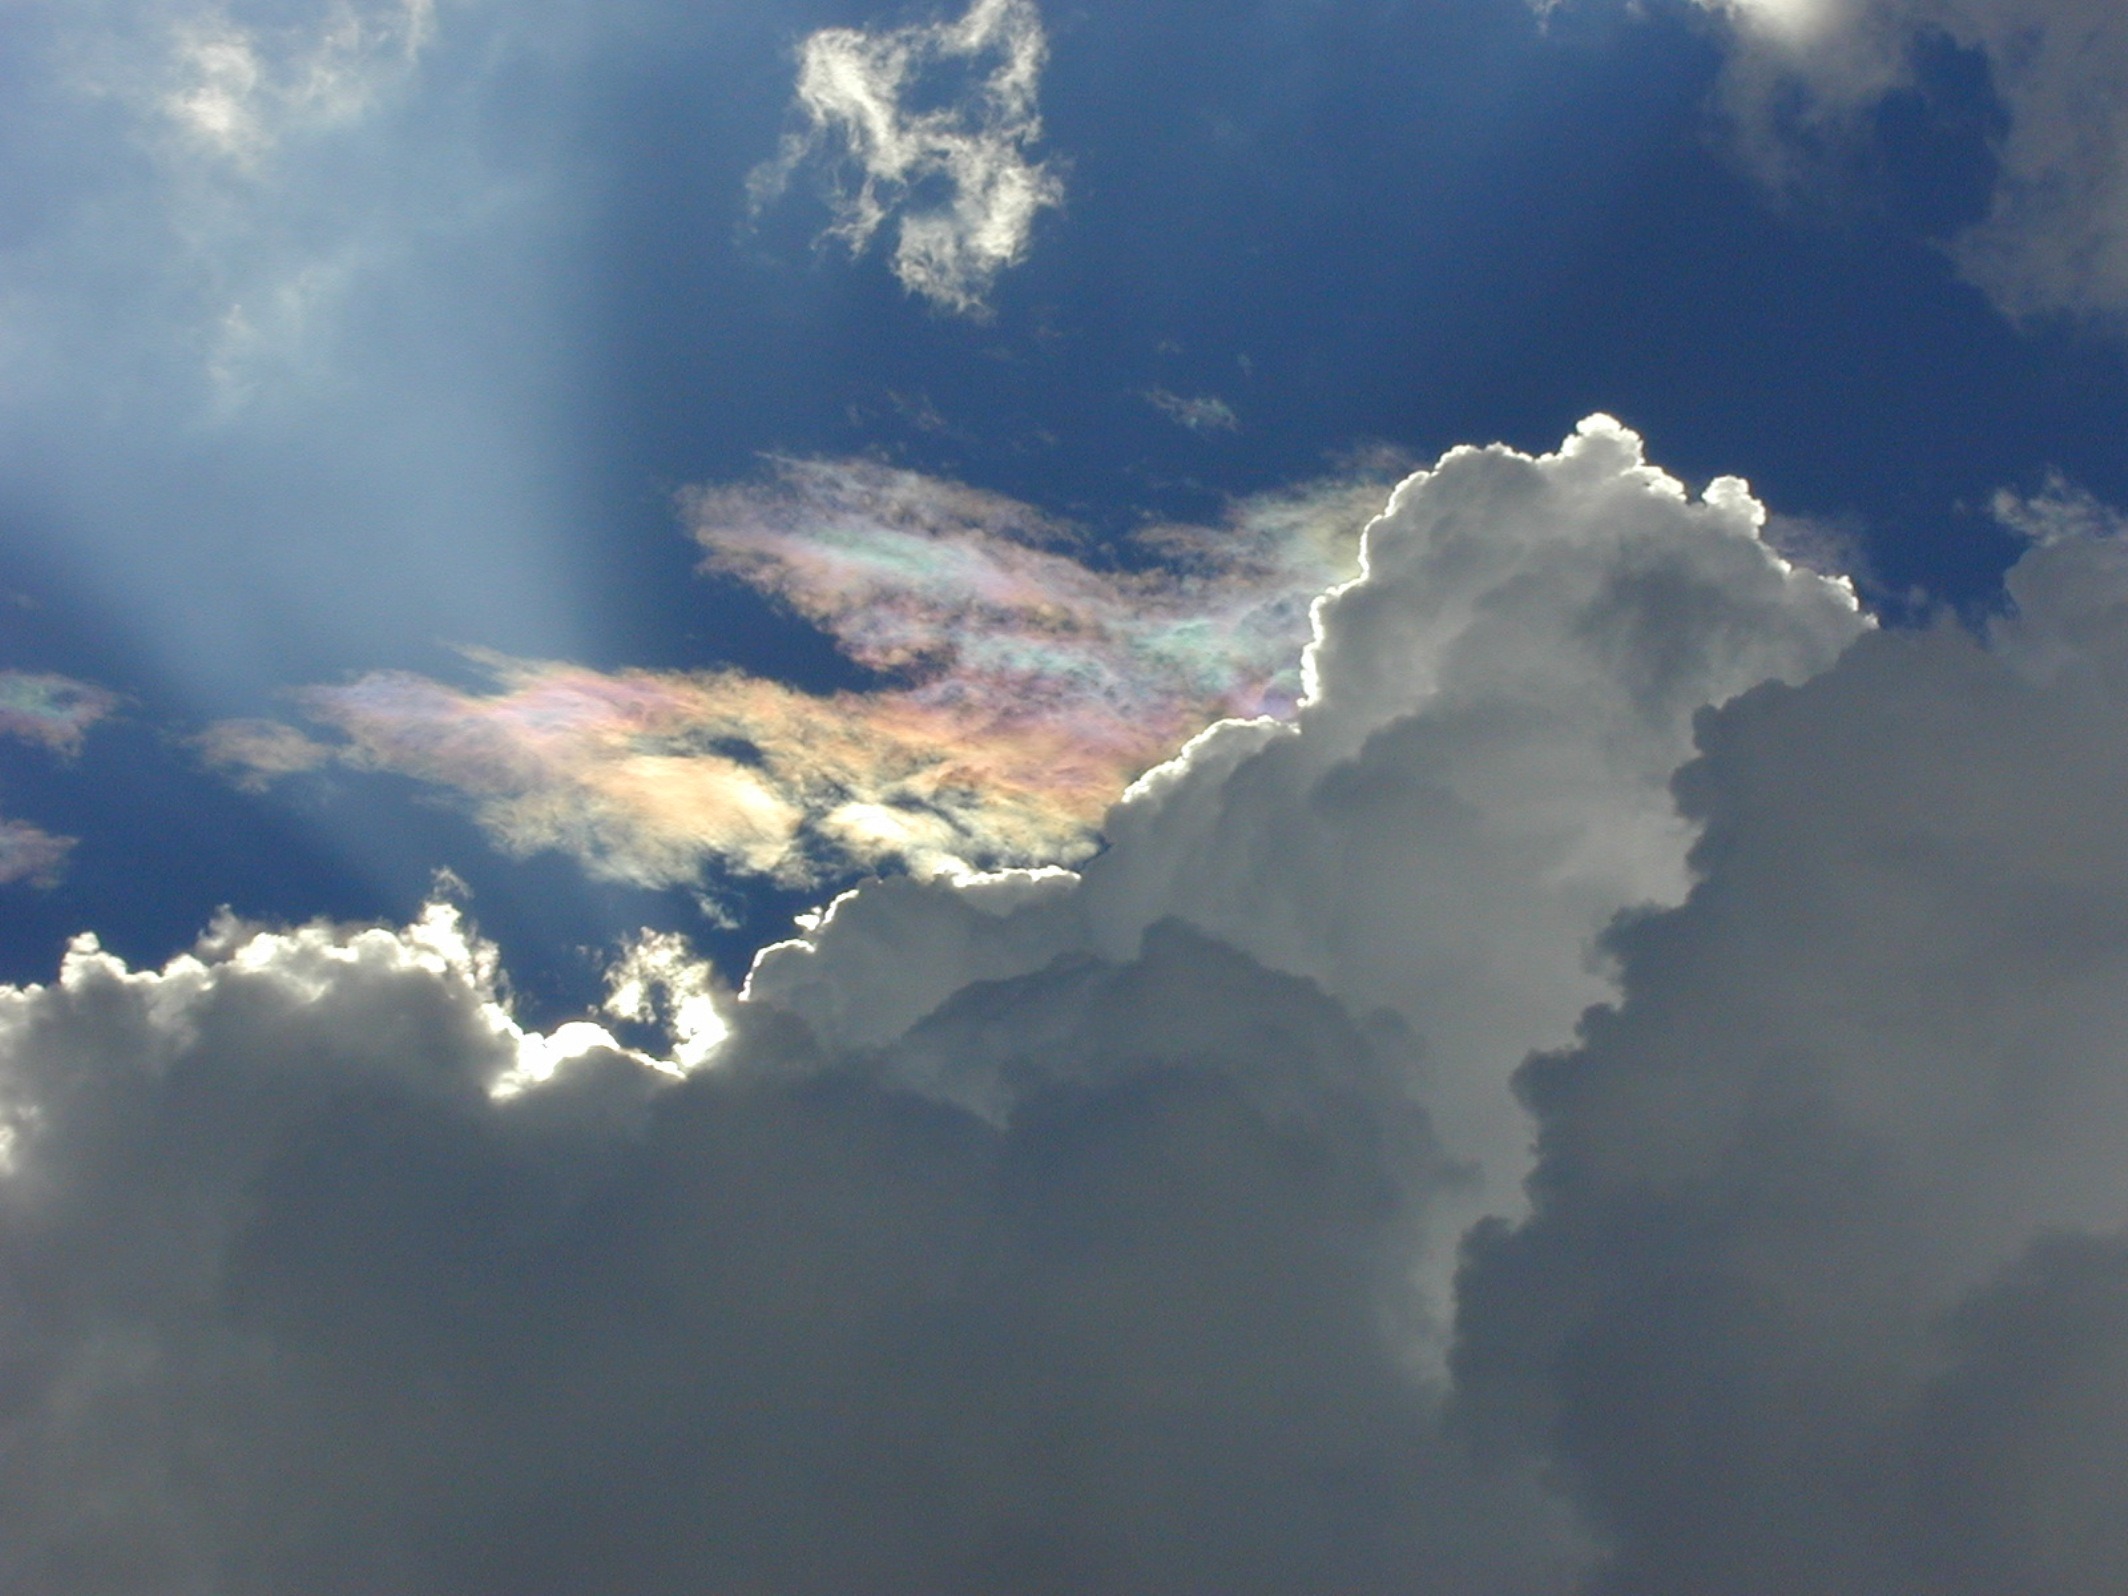
mountain, cloud, sky, sunlight, atmosphere, daytime, cumulus, clouds, color game, phenomenon, meteorological phenomenon, atmosphere of earth